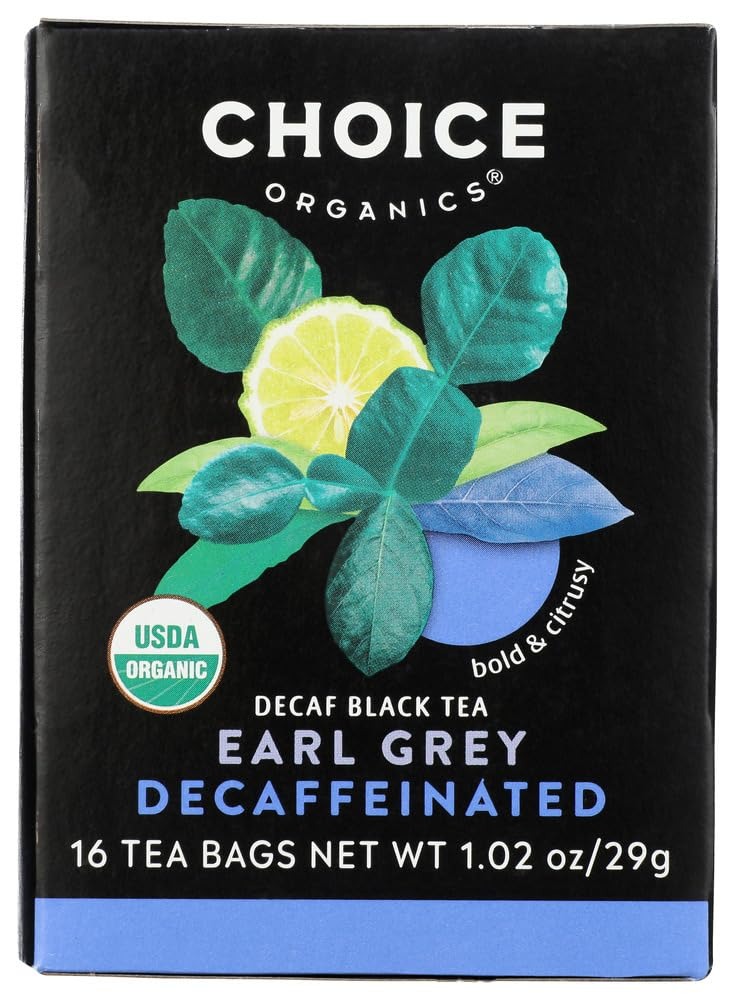
Item Name: Choice Organic Teas Decaffeinated Earl Grey Tea - 16 Tea Bags - Case of 6 - 95%+ Organic -
Value: 6.0
Unit: Count

Price: 43.76